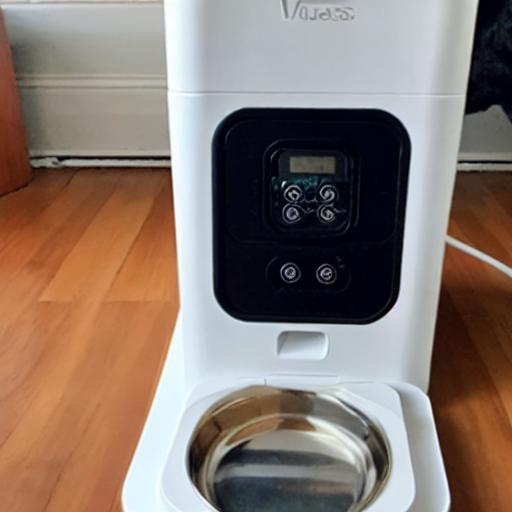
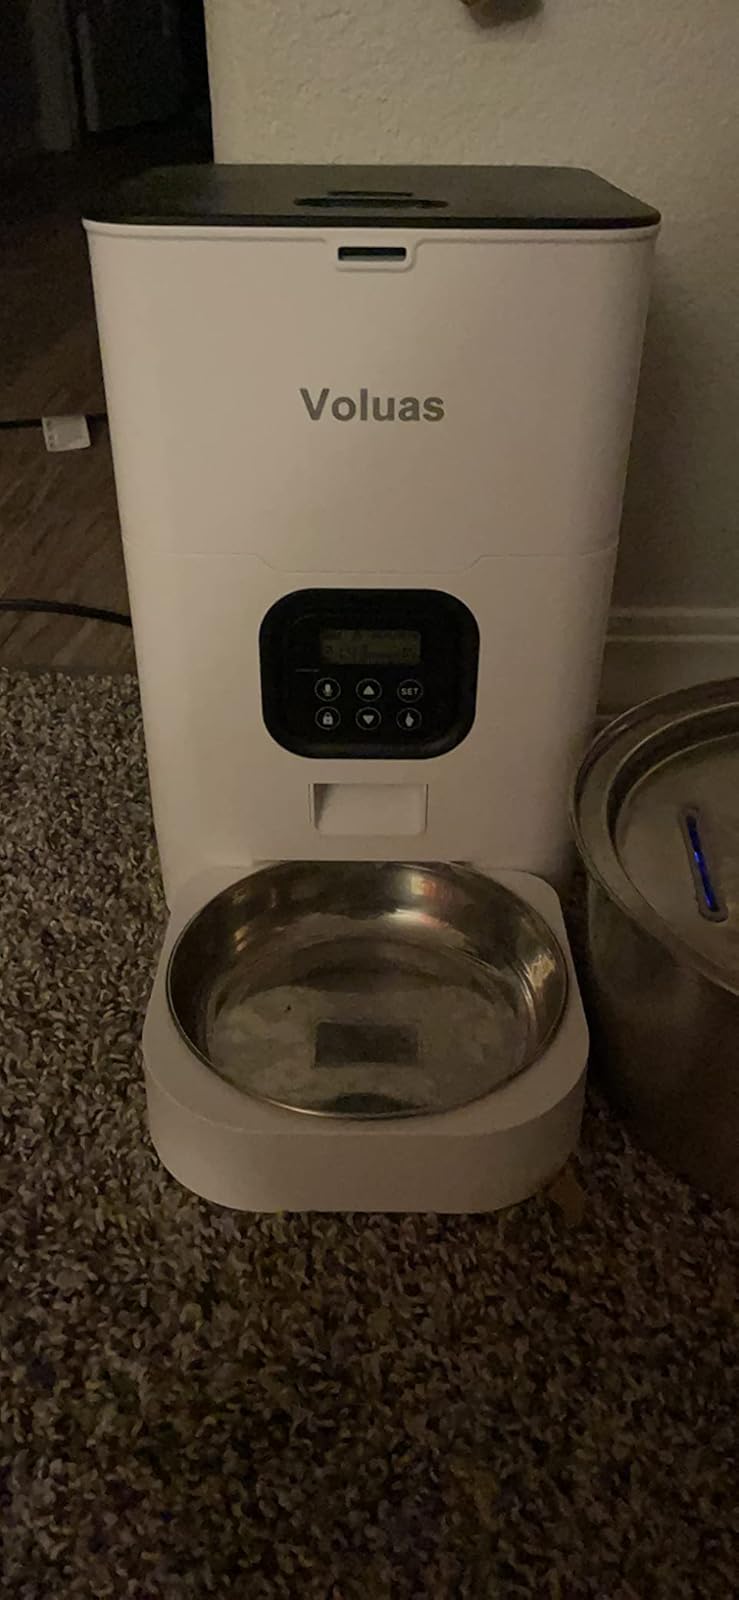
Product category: items_feeder
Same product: no